2016 International Tournament of Spain

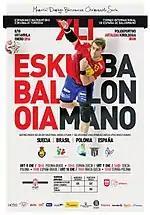
Official poster

The 2016 International Tournament of Spain was the 41st edition of the and the 15th edition with the name of , held in Irun, Spain from 8 January to 10 January, as a friendly handball tournament organized by the Royal Spanish Handball Federation as a preparation of the host nation to the 2016 European Men's Handball Championship.